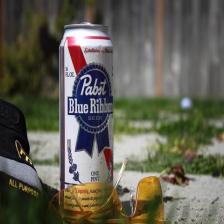
Label: cans